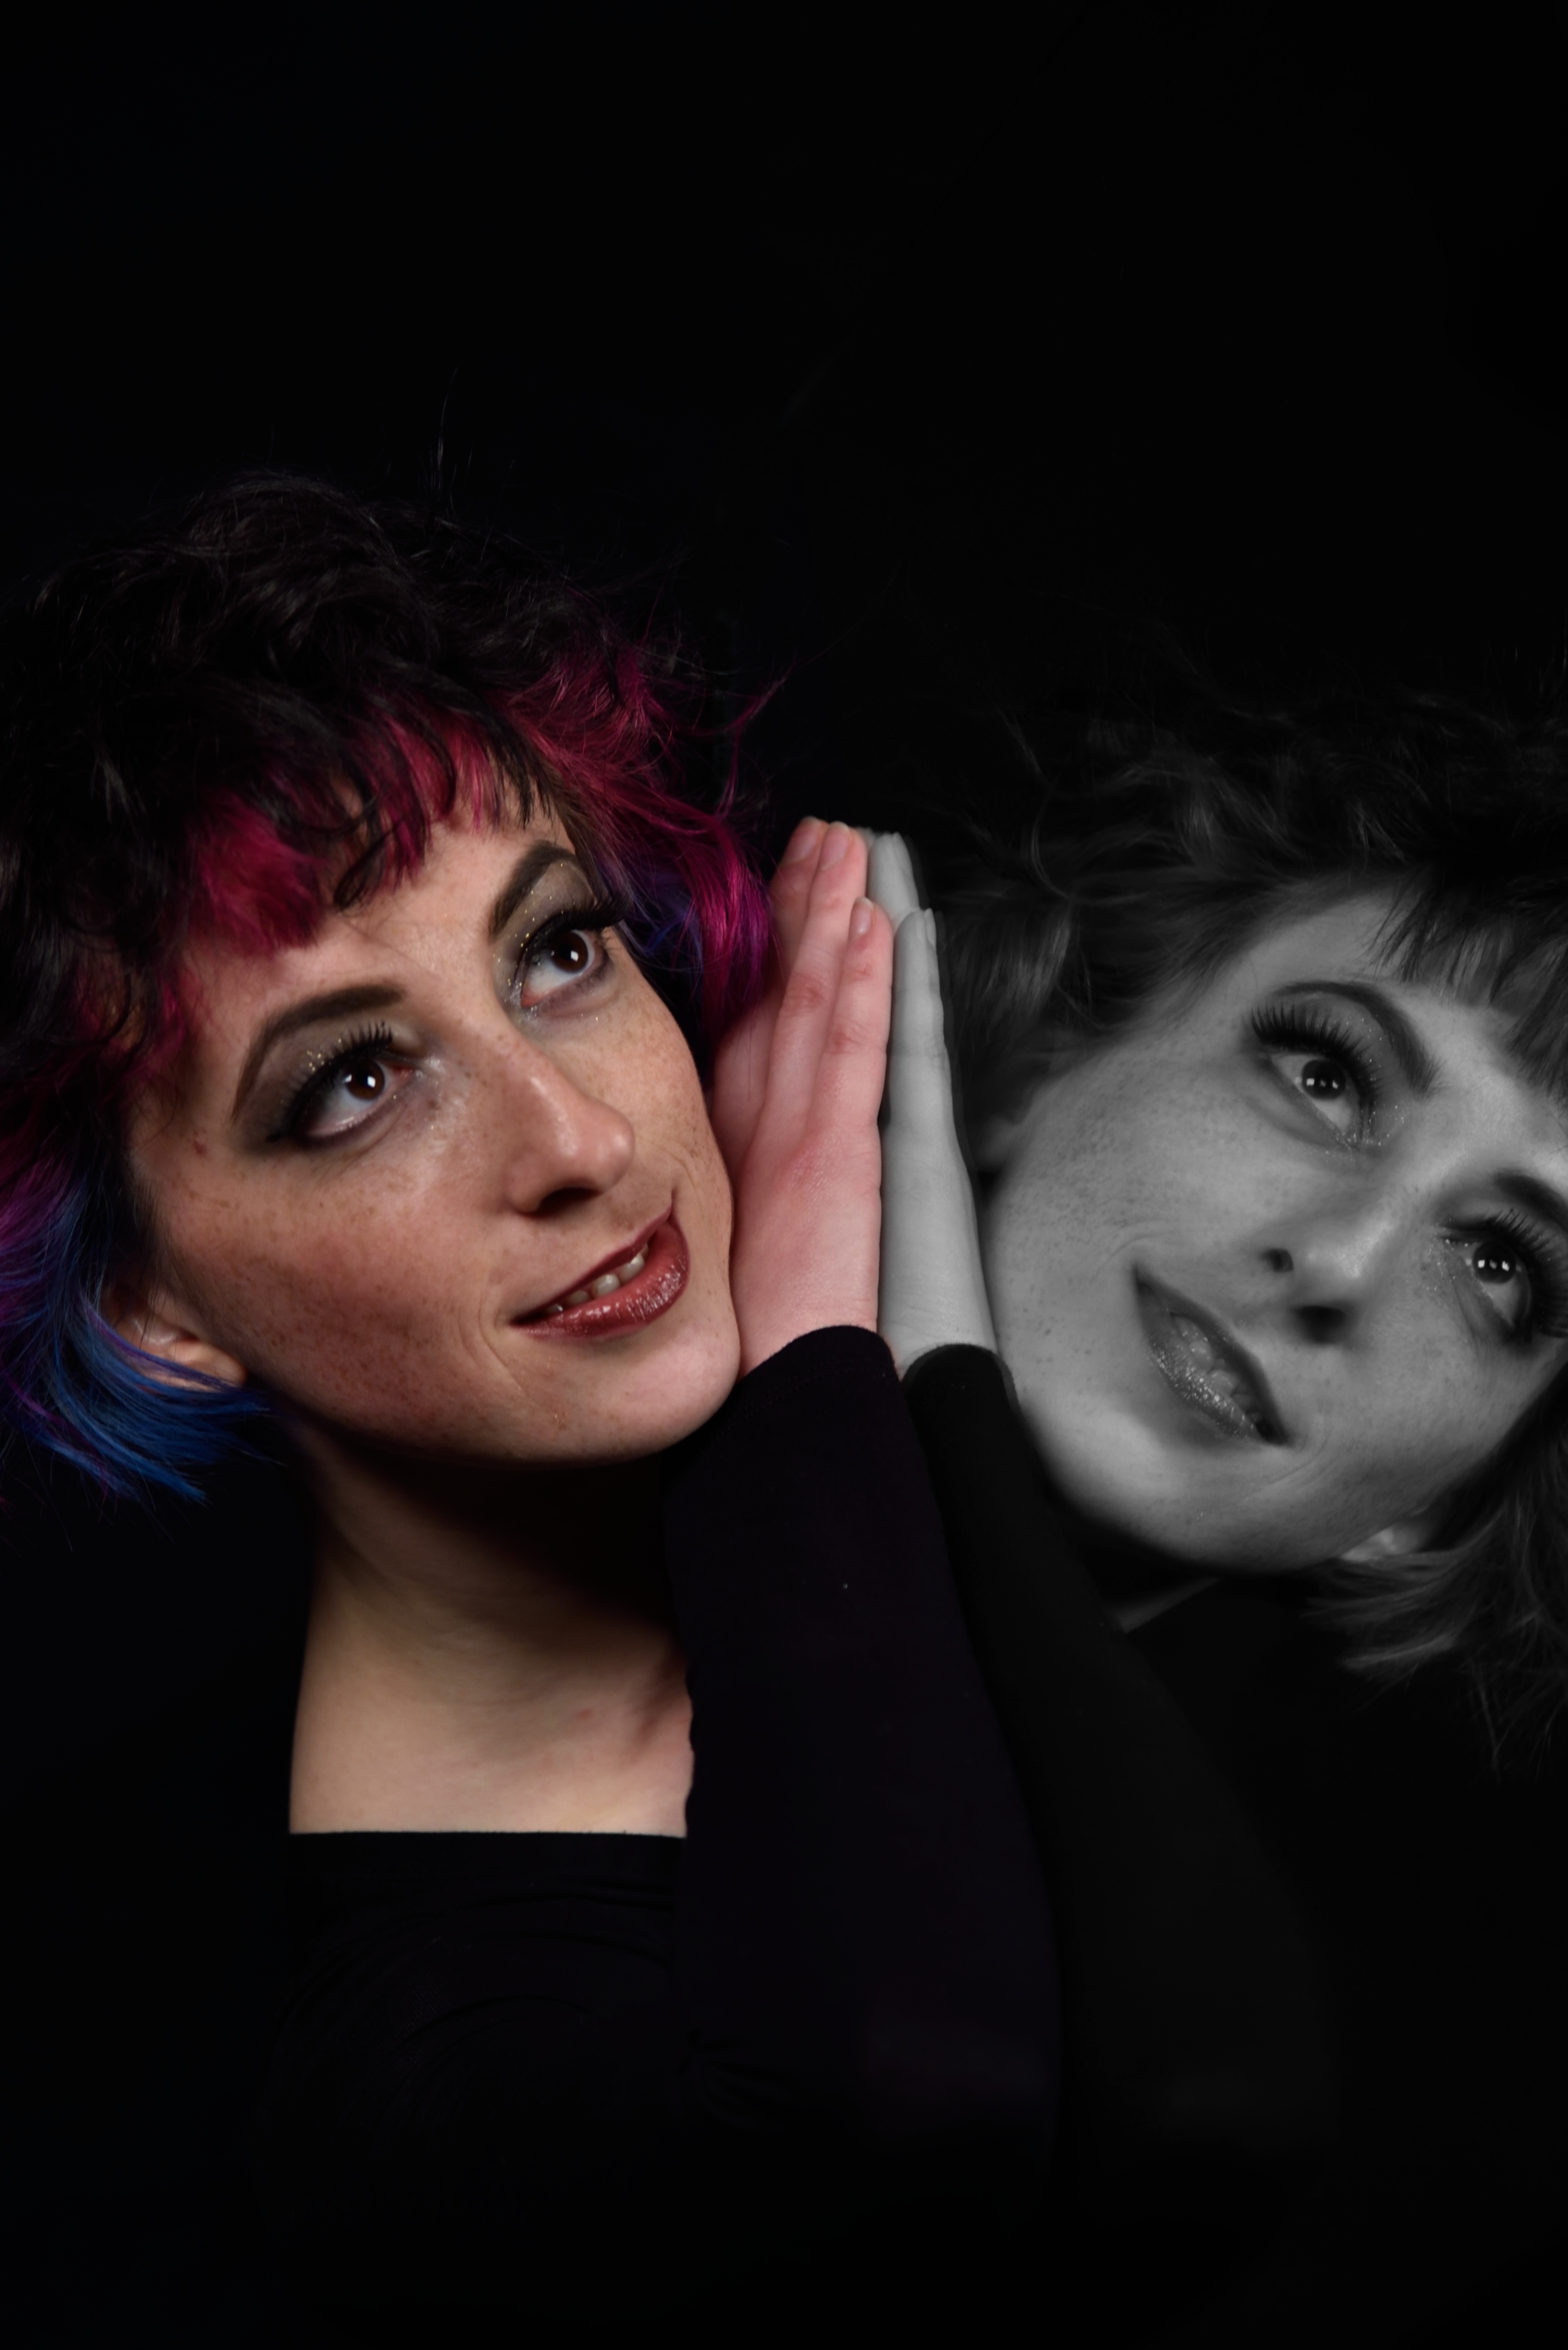
person, girl, woman, hair, photography, portrait, model, color, italy, darkness, fashion, black, lady, facial expression, smile, make up, face, eyes, eye, look, beauty, teatro, trick, photo shoot, souped up, brown hair, portrait photography